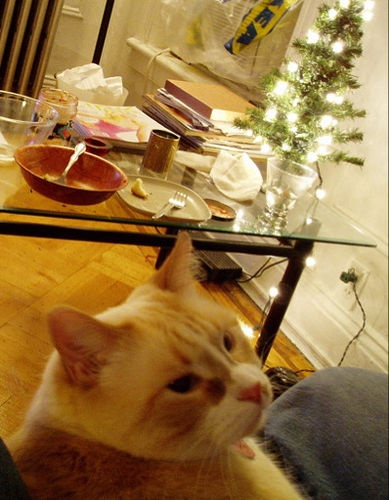
A cat sitting on a couch next to a glass table.
A view of a glass coffee table from a person in a chair.
A cat is sitting by a person on a couch.
A cat sitting on someone's lap staring at the person.
A large cat is sitting on its owner's lap.